Lovells Island

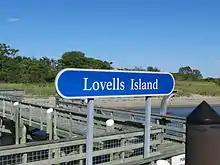
Lovells Island sign on the dock

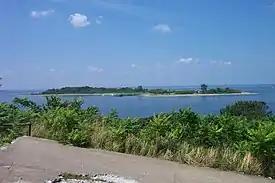
Lovells Island as viewed from Fort Warren on Georges Island

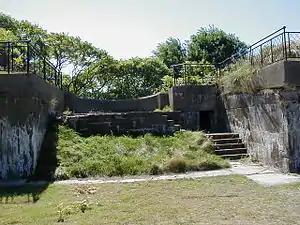
Battery Williams on Lovell's Island

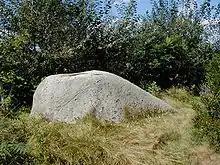
Lover's Rock, where two colonial-era shipwreck victims died during a snowstorm

Lovells Island, or Lovell's Island, is a island in the Boston Harbor Islands National Recreation Area, in Massachusetts. The island is across The Narrows from Georges Island and some offshore of downtown Boston. It is named after Captain William Lovell, who was an early settler of nearby Dorchester. The island is known as the site of several shipwrecks, including the 74-gun French warship "Magnifique" in 1782.